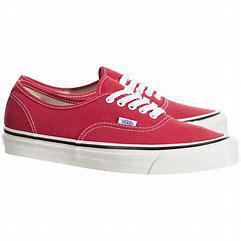
Brand: Vans
Model: Anaheim Factory Authentic 44 DX